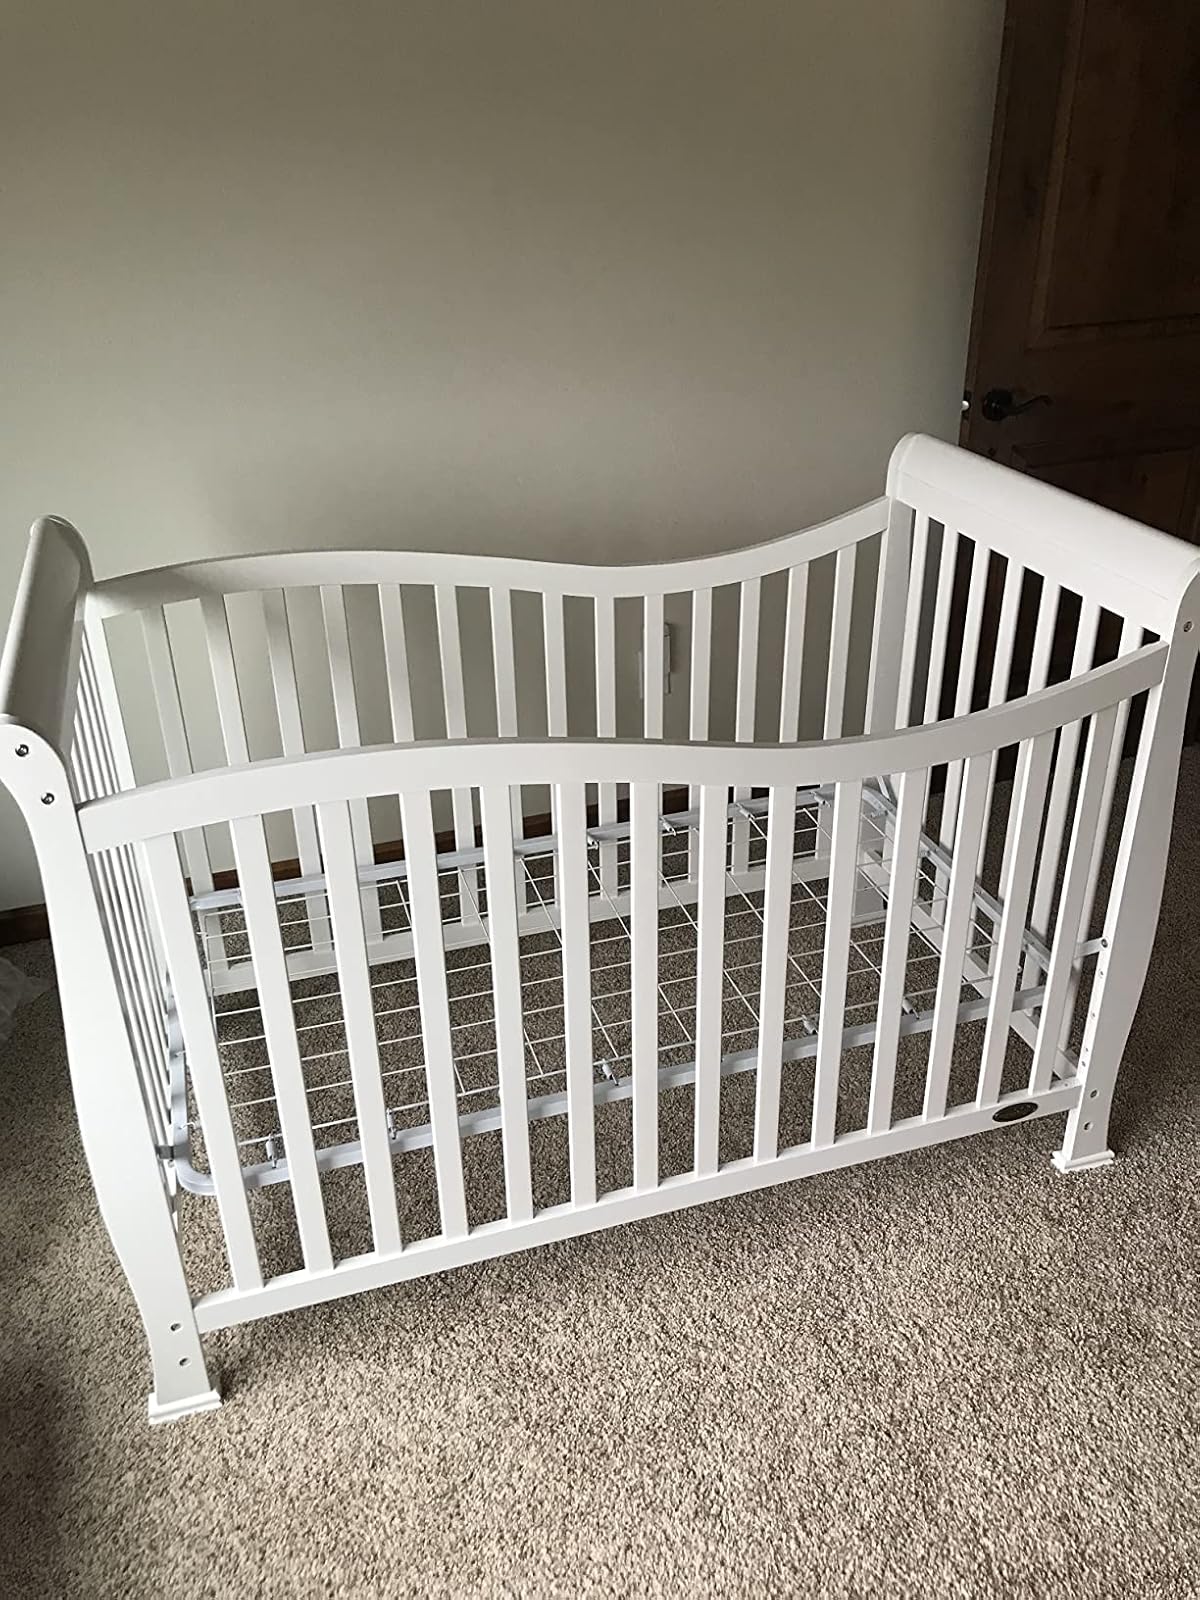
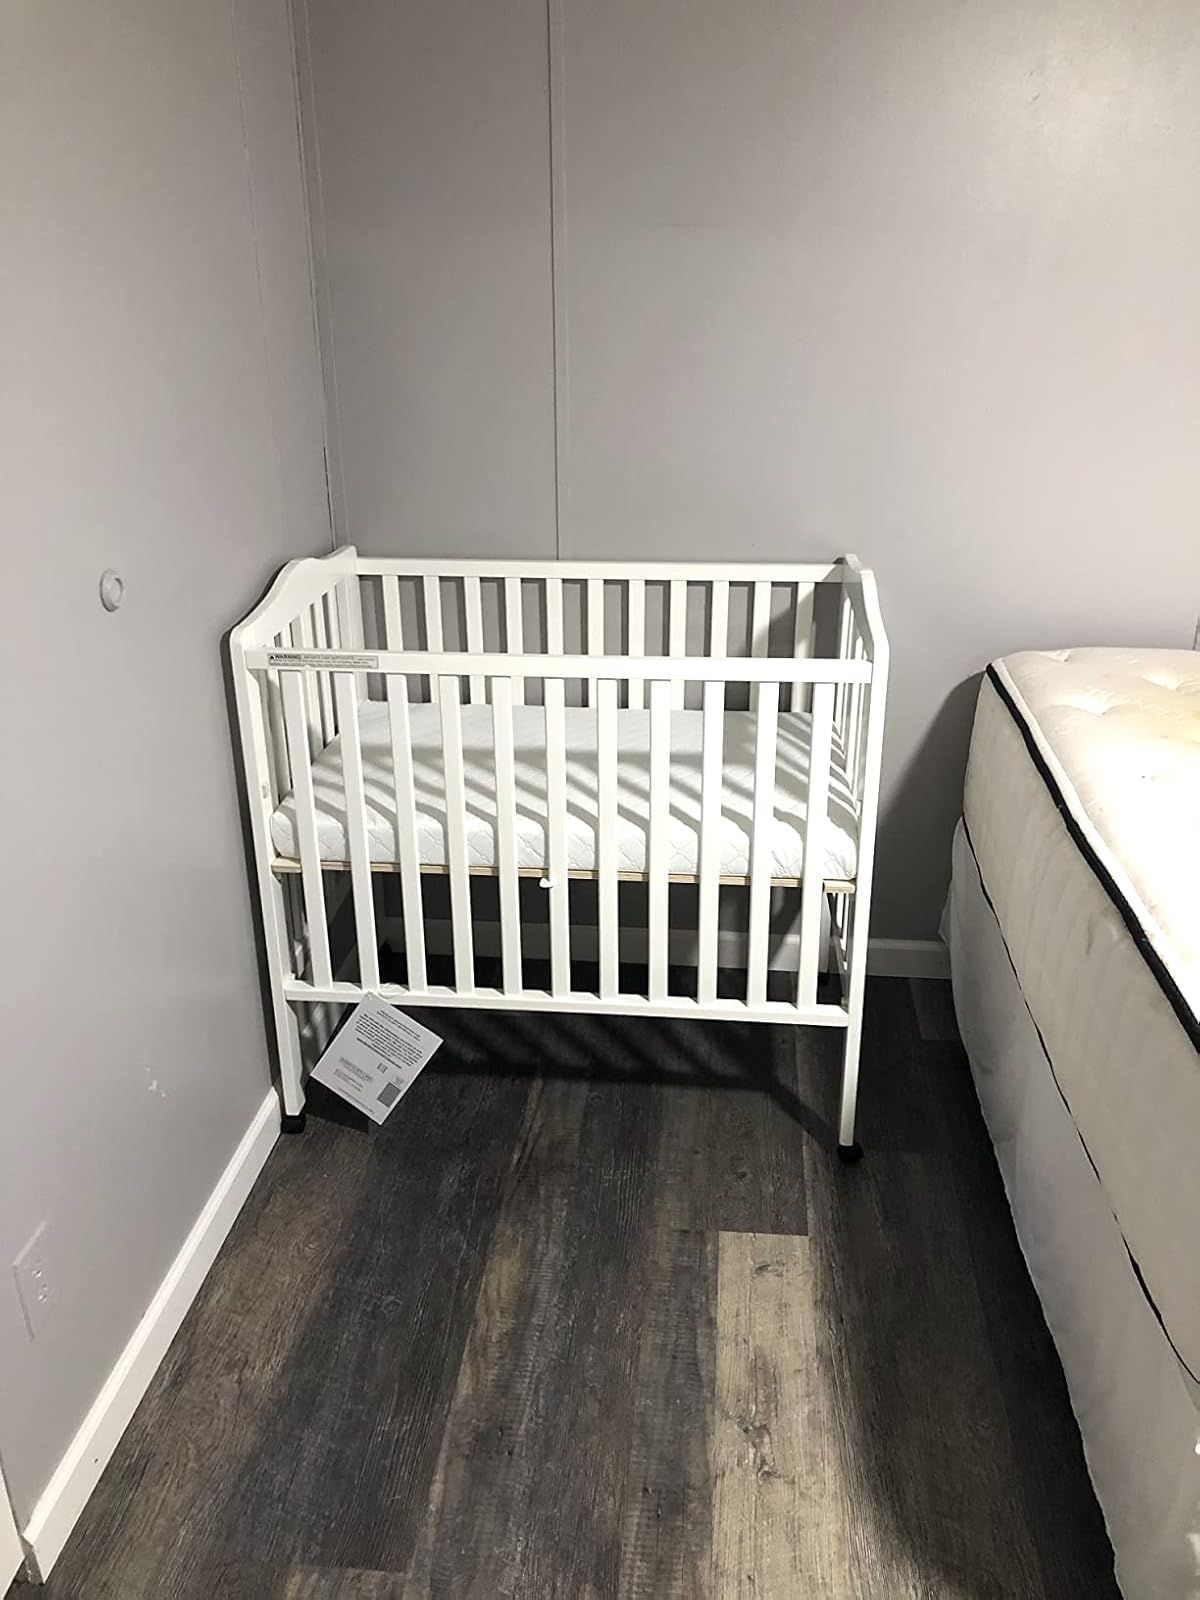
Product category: products_crib
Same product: no